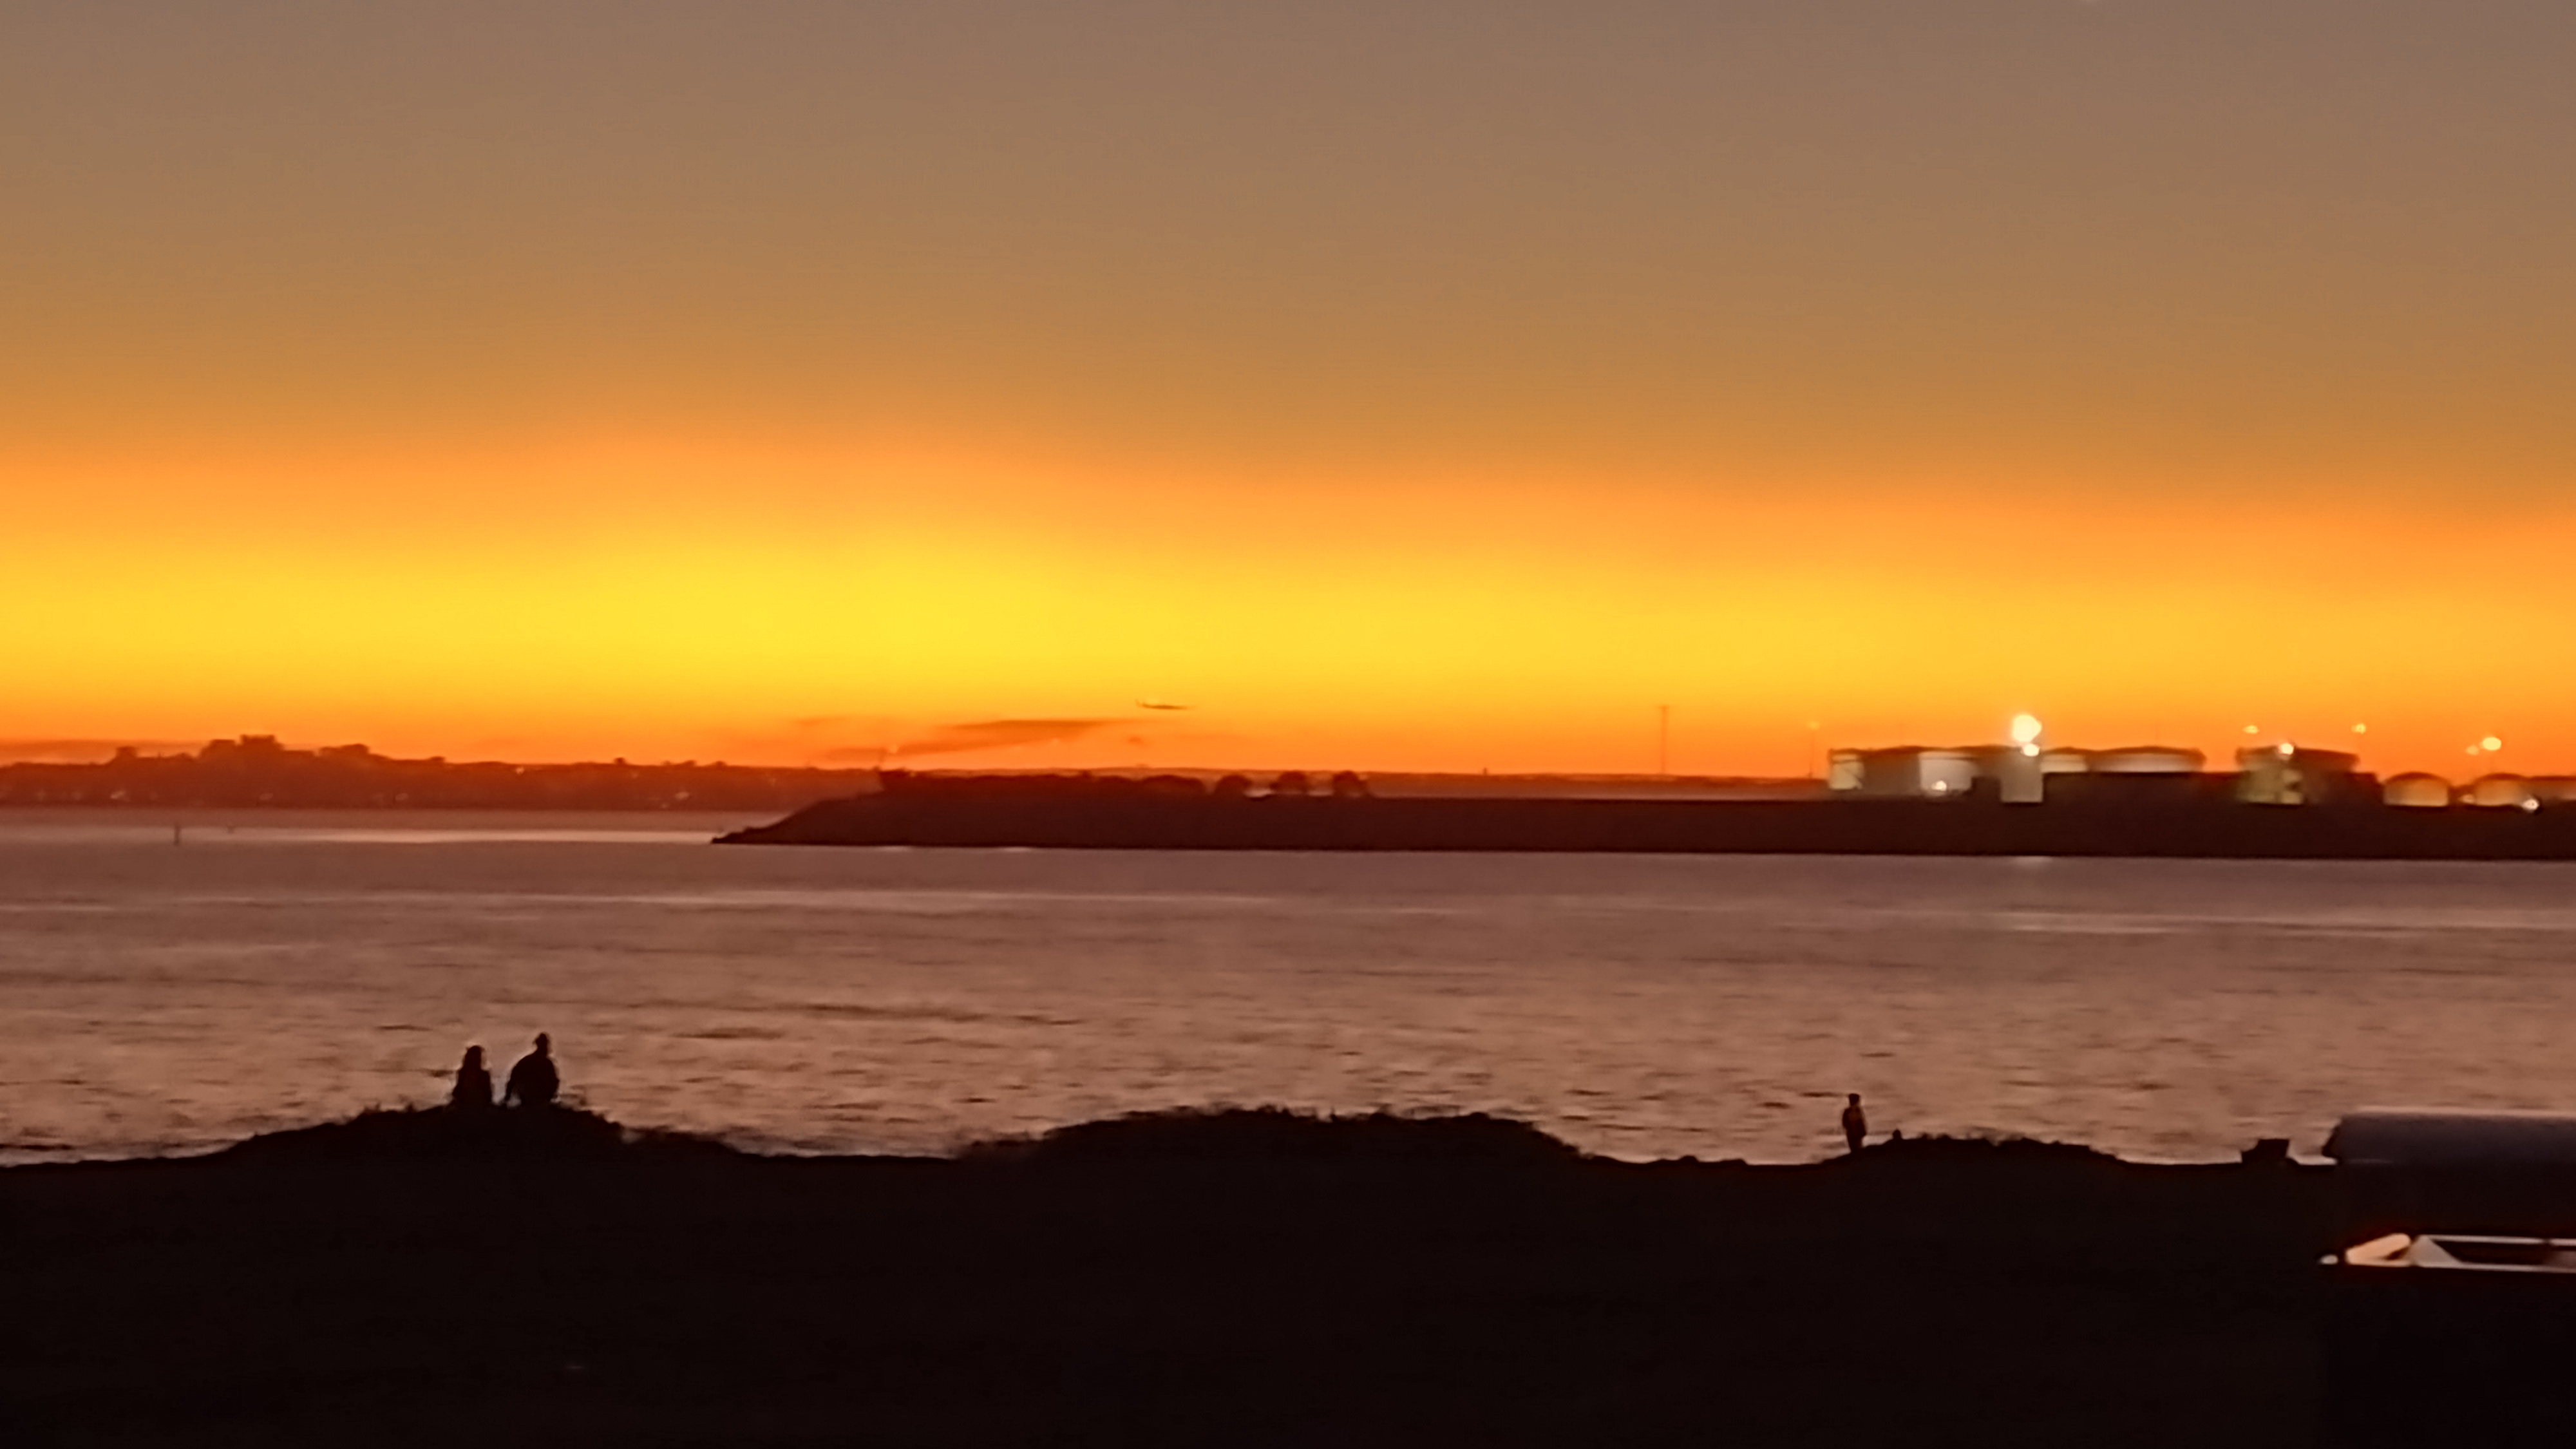
sky, water, cloud, water resources, atmosphere, afterglow, red sky at morning, dusk, sunset, astronomical object, horizon, sun, sunrise, lake, landscape, beach, calm, headland, shore, city, dawn, wind wave, sound, coast, ocean, evening, channel, reflection, loch, reservoir, wave, bay, rock, cape, inlet, sea, hill, natural landscape, silhouette, river, night, tropics